2012 Big Ten Conference football season

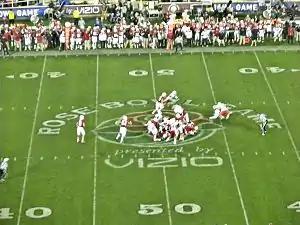
Stanford defeated Wisconsin 20–14 in the 2013 Rose Bowl on January 1, 2013, in Pasadena, California

The 2012 Big Ten Conference football season was the 117th season for the Big Ten. The conference began its season on September 1, as each of the conference's teams began their respective 2012 season of NCAA Division I Football Bowl Subdivision competition. This was the league's second season with a divisional format and a championship game.